Baron d'Holbach

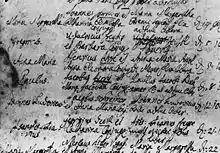
Segment of his baptism certificate

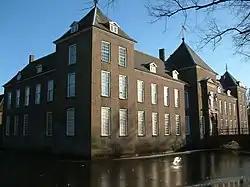
Kasteel Heeze te Heeze, from the year 1733 in possession of François Adam d'Holbach. In 1735 additional buildings were erected. Paul Henri Thiry Holbach inherited this estate in 1750.

Sources differ regarding d'Holbach's dates of birth and death. His exact birthday is unknown, although records show that he was baptised on 8 December 1723. Some authorities incorrectly give June 1789 as the month of his death. D'Holbach's mother, Catherine Jacobina ("née" Holbach; 1684–1743), was the daughter of Johannes Jacobus Holbach (died 1723). His father, Johann Jakob Dietrich (with other notations: ger.: "Johann Jakob Dirre"; fr.: "Jean-Jacques Thiry"; 1672–1756), was a wine-grower.